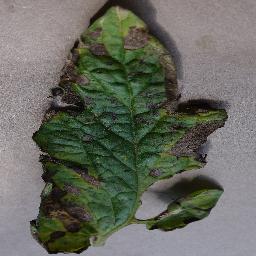
Label: Tomato___Early_blight